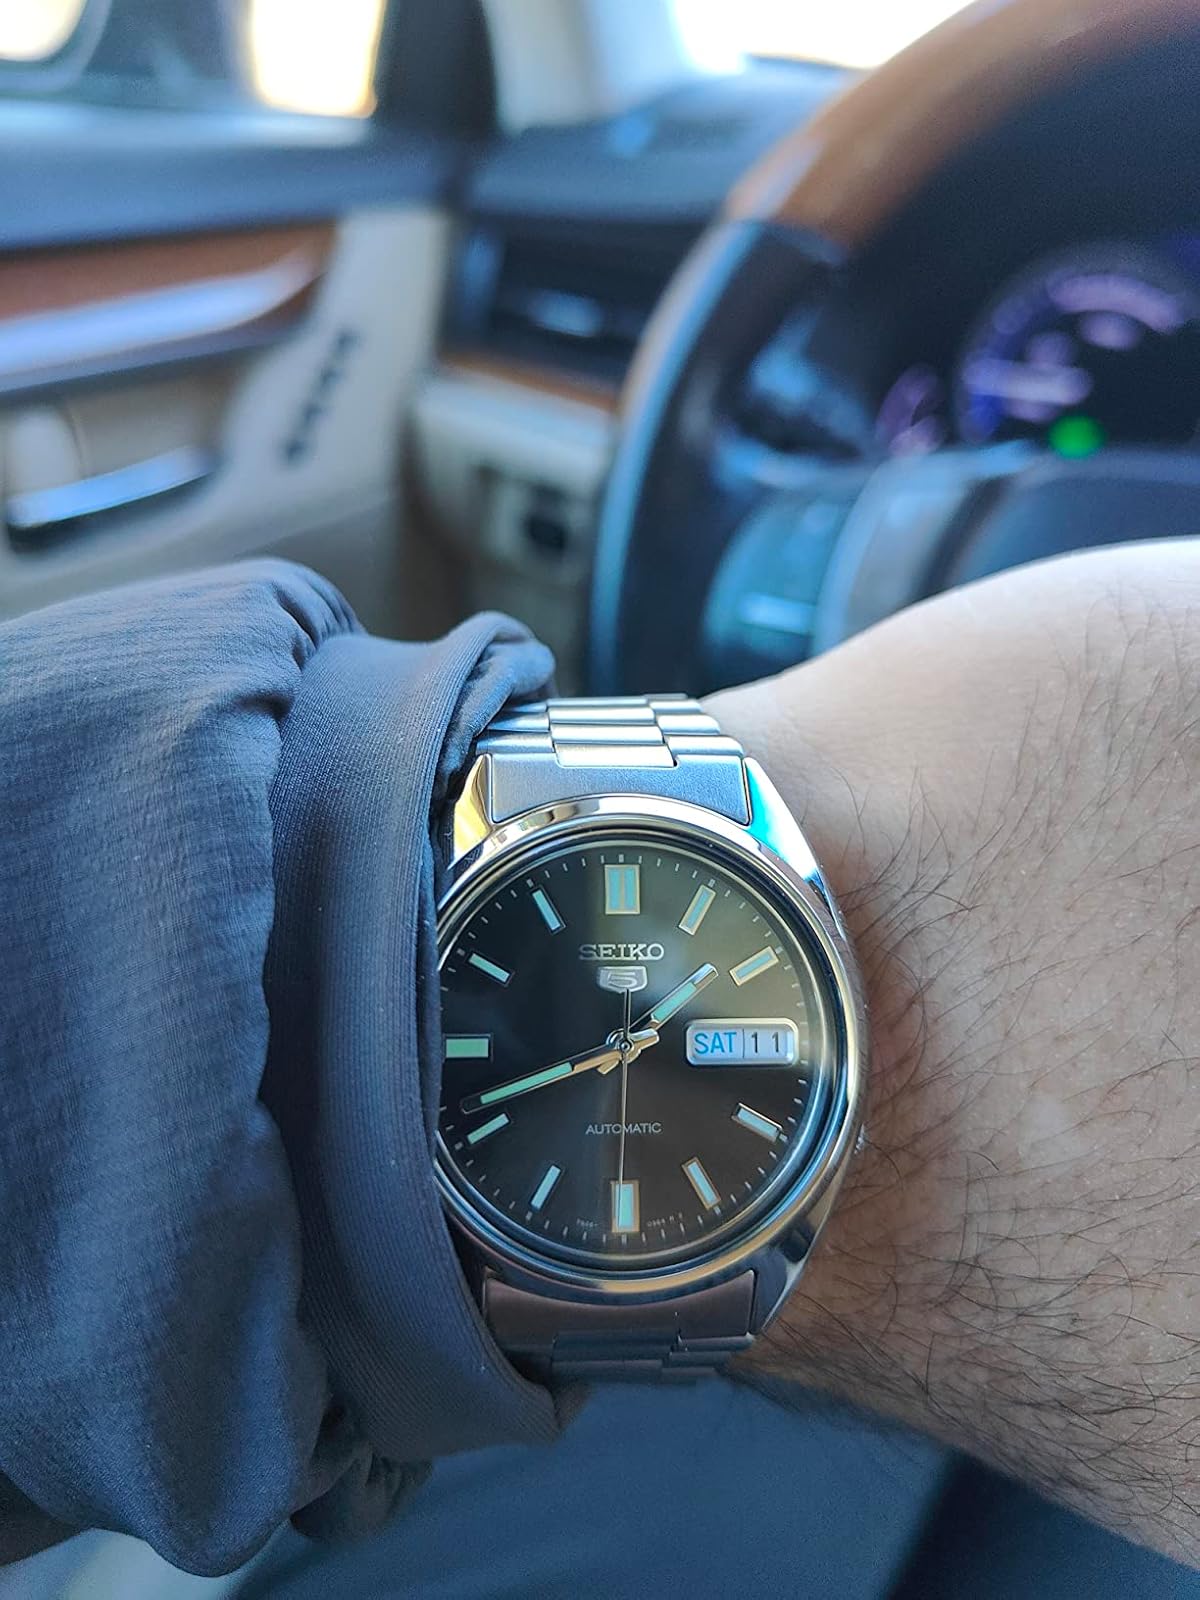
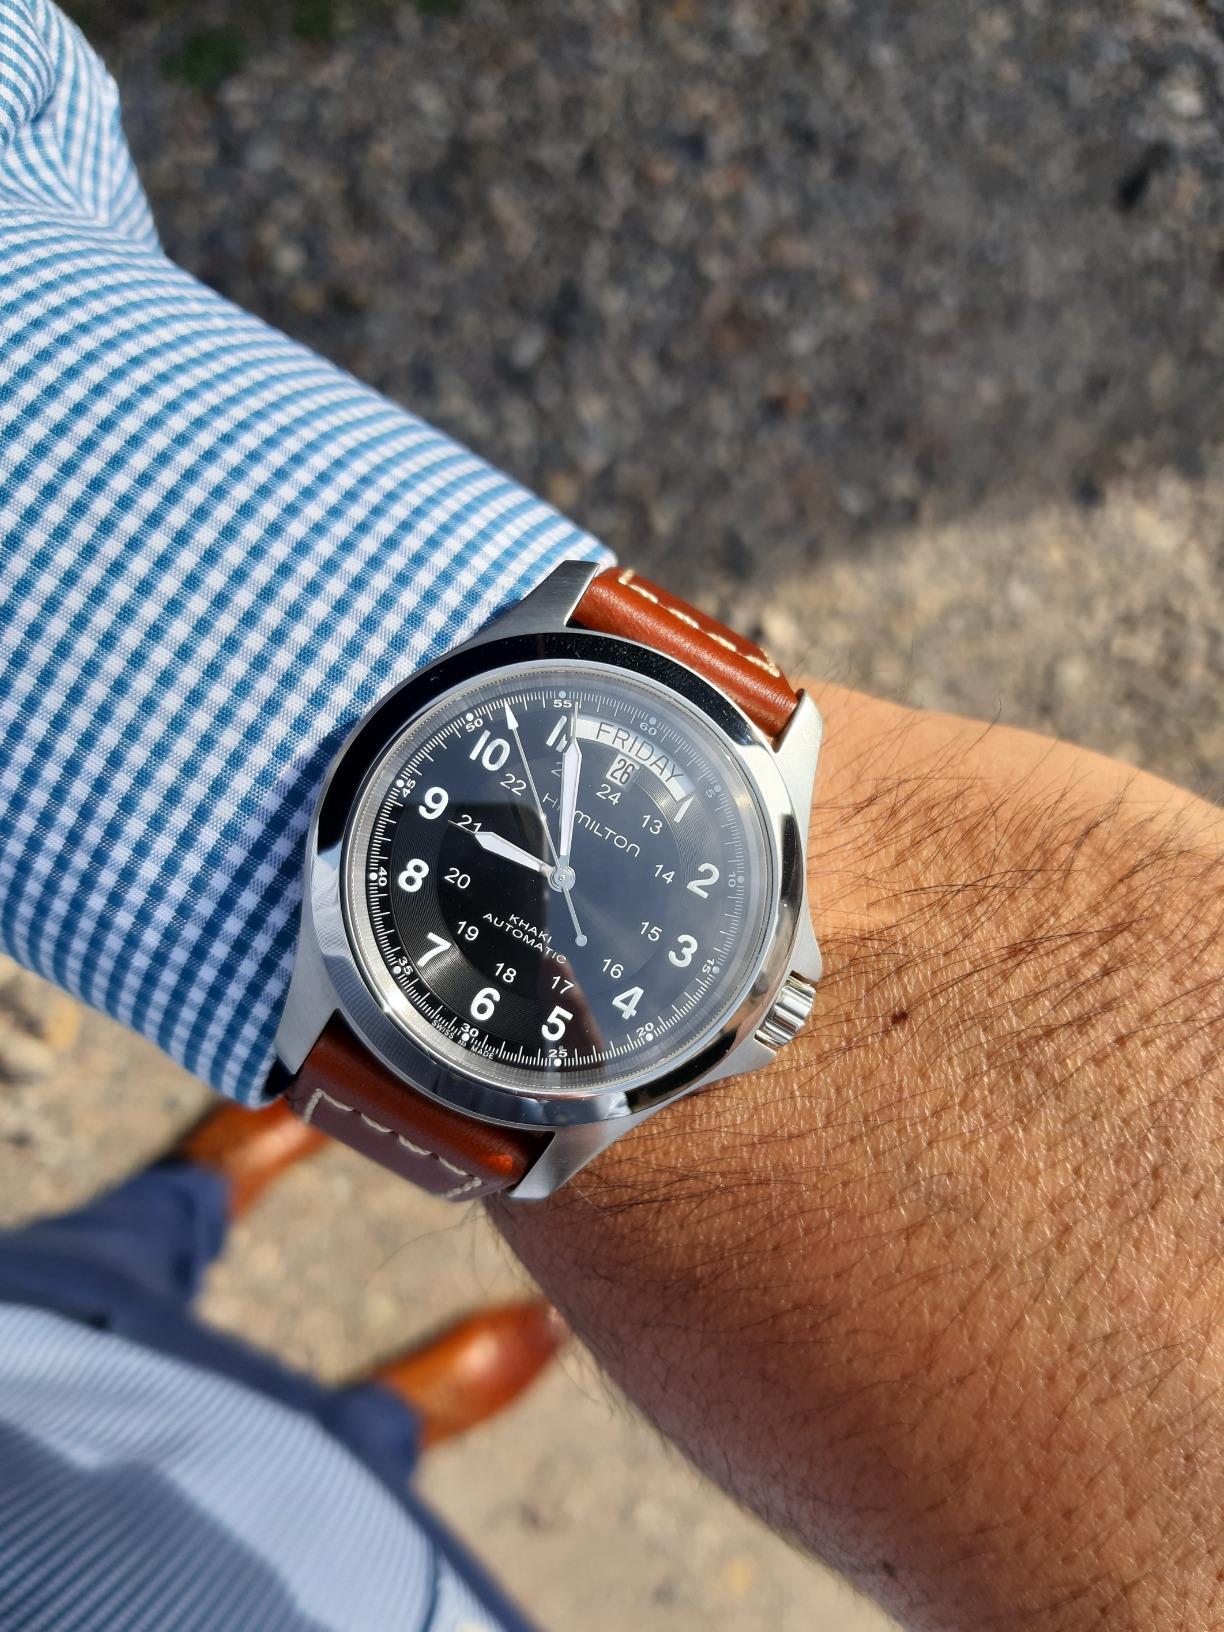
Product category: accessories_watch
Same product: no